Warrior of Scorpio

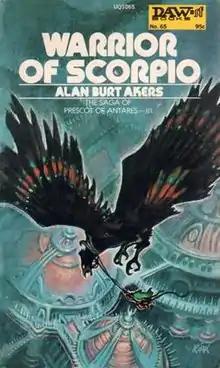
Cover of first edition

Warrior of Scorpio is a science fiction novel written by Kenneth Bulmer under the pseudonym of Alan Burt Akers. It is the third volume in his extensive Dray Prescot series of sword and planet novels, set on the fictional world of Kregen, a planet of the Antares star system in the constellation of Scorpio. It was first published by DAW Books in 1973.